Chandu (director)

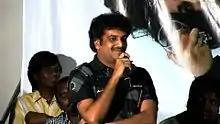
Chandu at Prema Oka Maikam Audio Release Event

Chandu (born Satti Chandra Sekhar Reddy, 17 October 1975) is an Indian film director who works in Telugu cinema.